Slangerup Speedway Klub

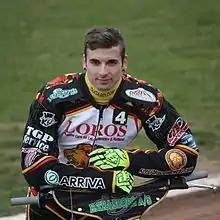
Mikkel Michelsen, rider with the club from 2008 to 2024

From 2008 until 2011, the team won three Championships and dominated Danish speedway. The title wins were achieved in 2009, 2010 and 2011. Riders such as Kenneth Bjerre, Jesper B. Monberg, Kenneth Kruse Hansen and Peter Ljung were instrumental in the success.